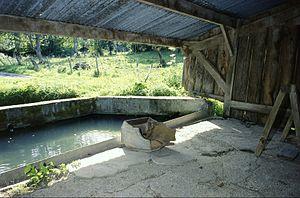
Le lavoir du hameau ""La Vieville"" sur la commune du Mesnil Hermei"
Ménil-Hermei est une commune française, située dans le département de l'Orne en région Normandie, peuplée de 203 habitants.